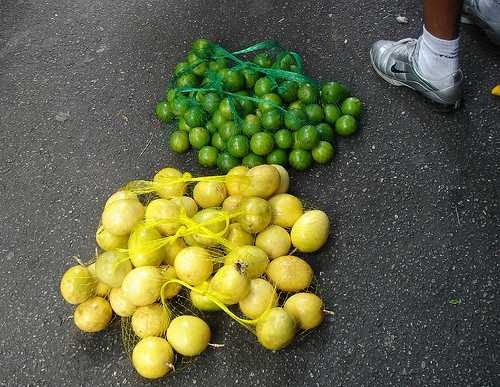
Label: Lemon